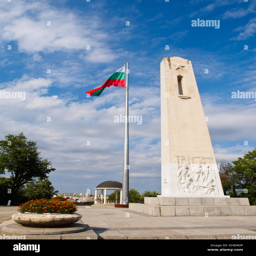
the flagpole and the monument